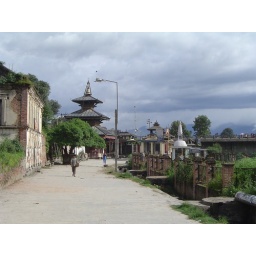
walking by the river